Lozman v. City of Riviera Beach (2018)

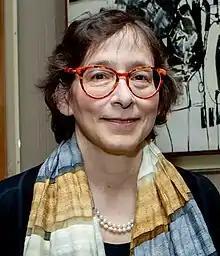
Pamela S. Karlan

Oral arguments were held on February 27, 2018, with Karlan representing Lozman and Shay Dvoretzky representing Riviera Beach. The office of the United States Solicitor General, which had sided with Lozman in the 2013 Supreme Court case, appeared as "amicus curiae" on the city's side, represented by Deputy Solicitor General Jeffrey Wall.